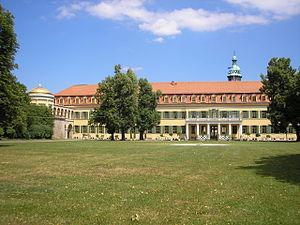
L’ancien château résidentiel de Sondershausen des comtes et, à partir de 1697, des ducs de Schwarzbourg-Sondershausen domine la ville de Sondershausen dans le land de Thuringe en Allemagne.